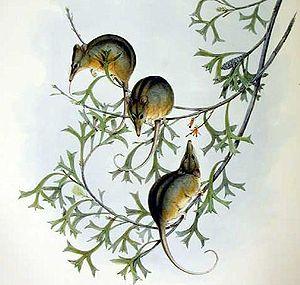
La souris à miel est une espèce de petits marsupiaux nectarivores.
Les Tarsipedidae sont une famille de mammifères phalangeriformes. Elle ne comporte qu'un seul genre et une seule espèce.